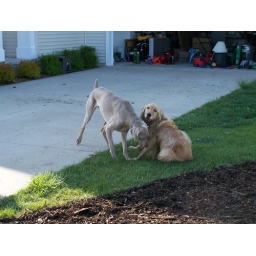
The dog across the street came over to meet Cerrano.